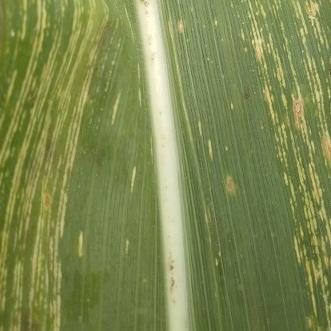
Crop: Maize
Condition: stripe-d